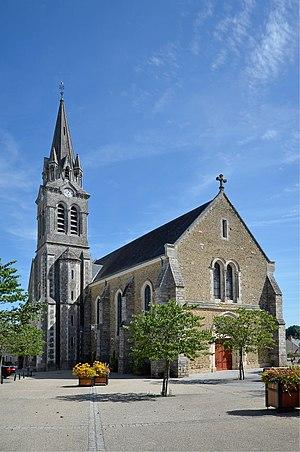
Église Saint-Germain d'Yvré-l'Évêque - Sarthe
L'église Saint-Germain est une église catholique située à Yvré-l'Évêque, en France.
La liste des églises de la Sarthe recense de la manière la plus complète possible les églises, cathédrale et basilique situées dans le département français de la Sarthe.
Cet article recense les monuments historiques de l'arrondissement du Mans, dans le département de la Sarthe, en France.